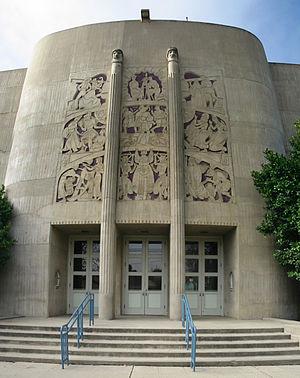
King City est une municipalité du comté de Monterey, en Californie, aux États-Unis. Sa population était de 11 094 habitants au recensement de 2000.
Ceci est la liste des lieux historiques inscrits sur le registre national dans le comté de Monterey en Californie.